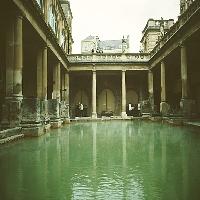
Weather: cloudy or overcast